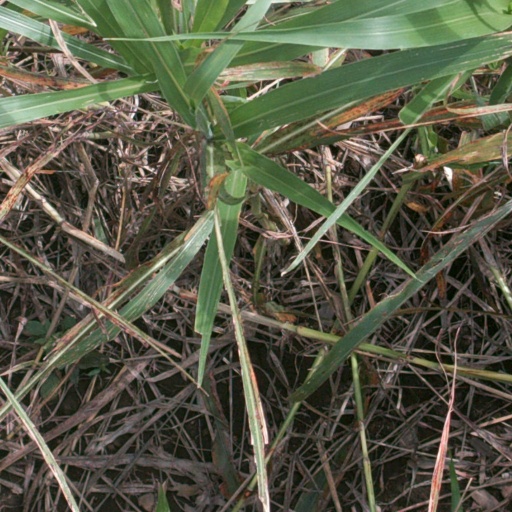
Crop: sorghum